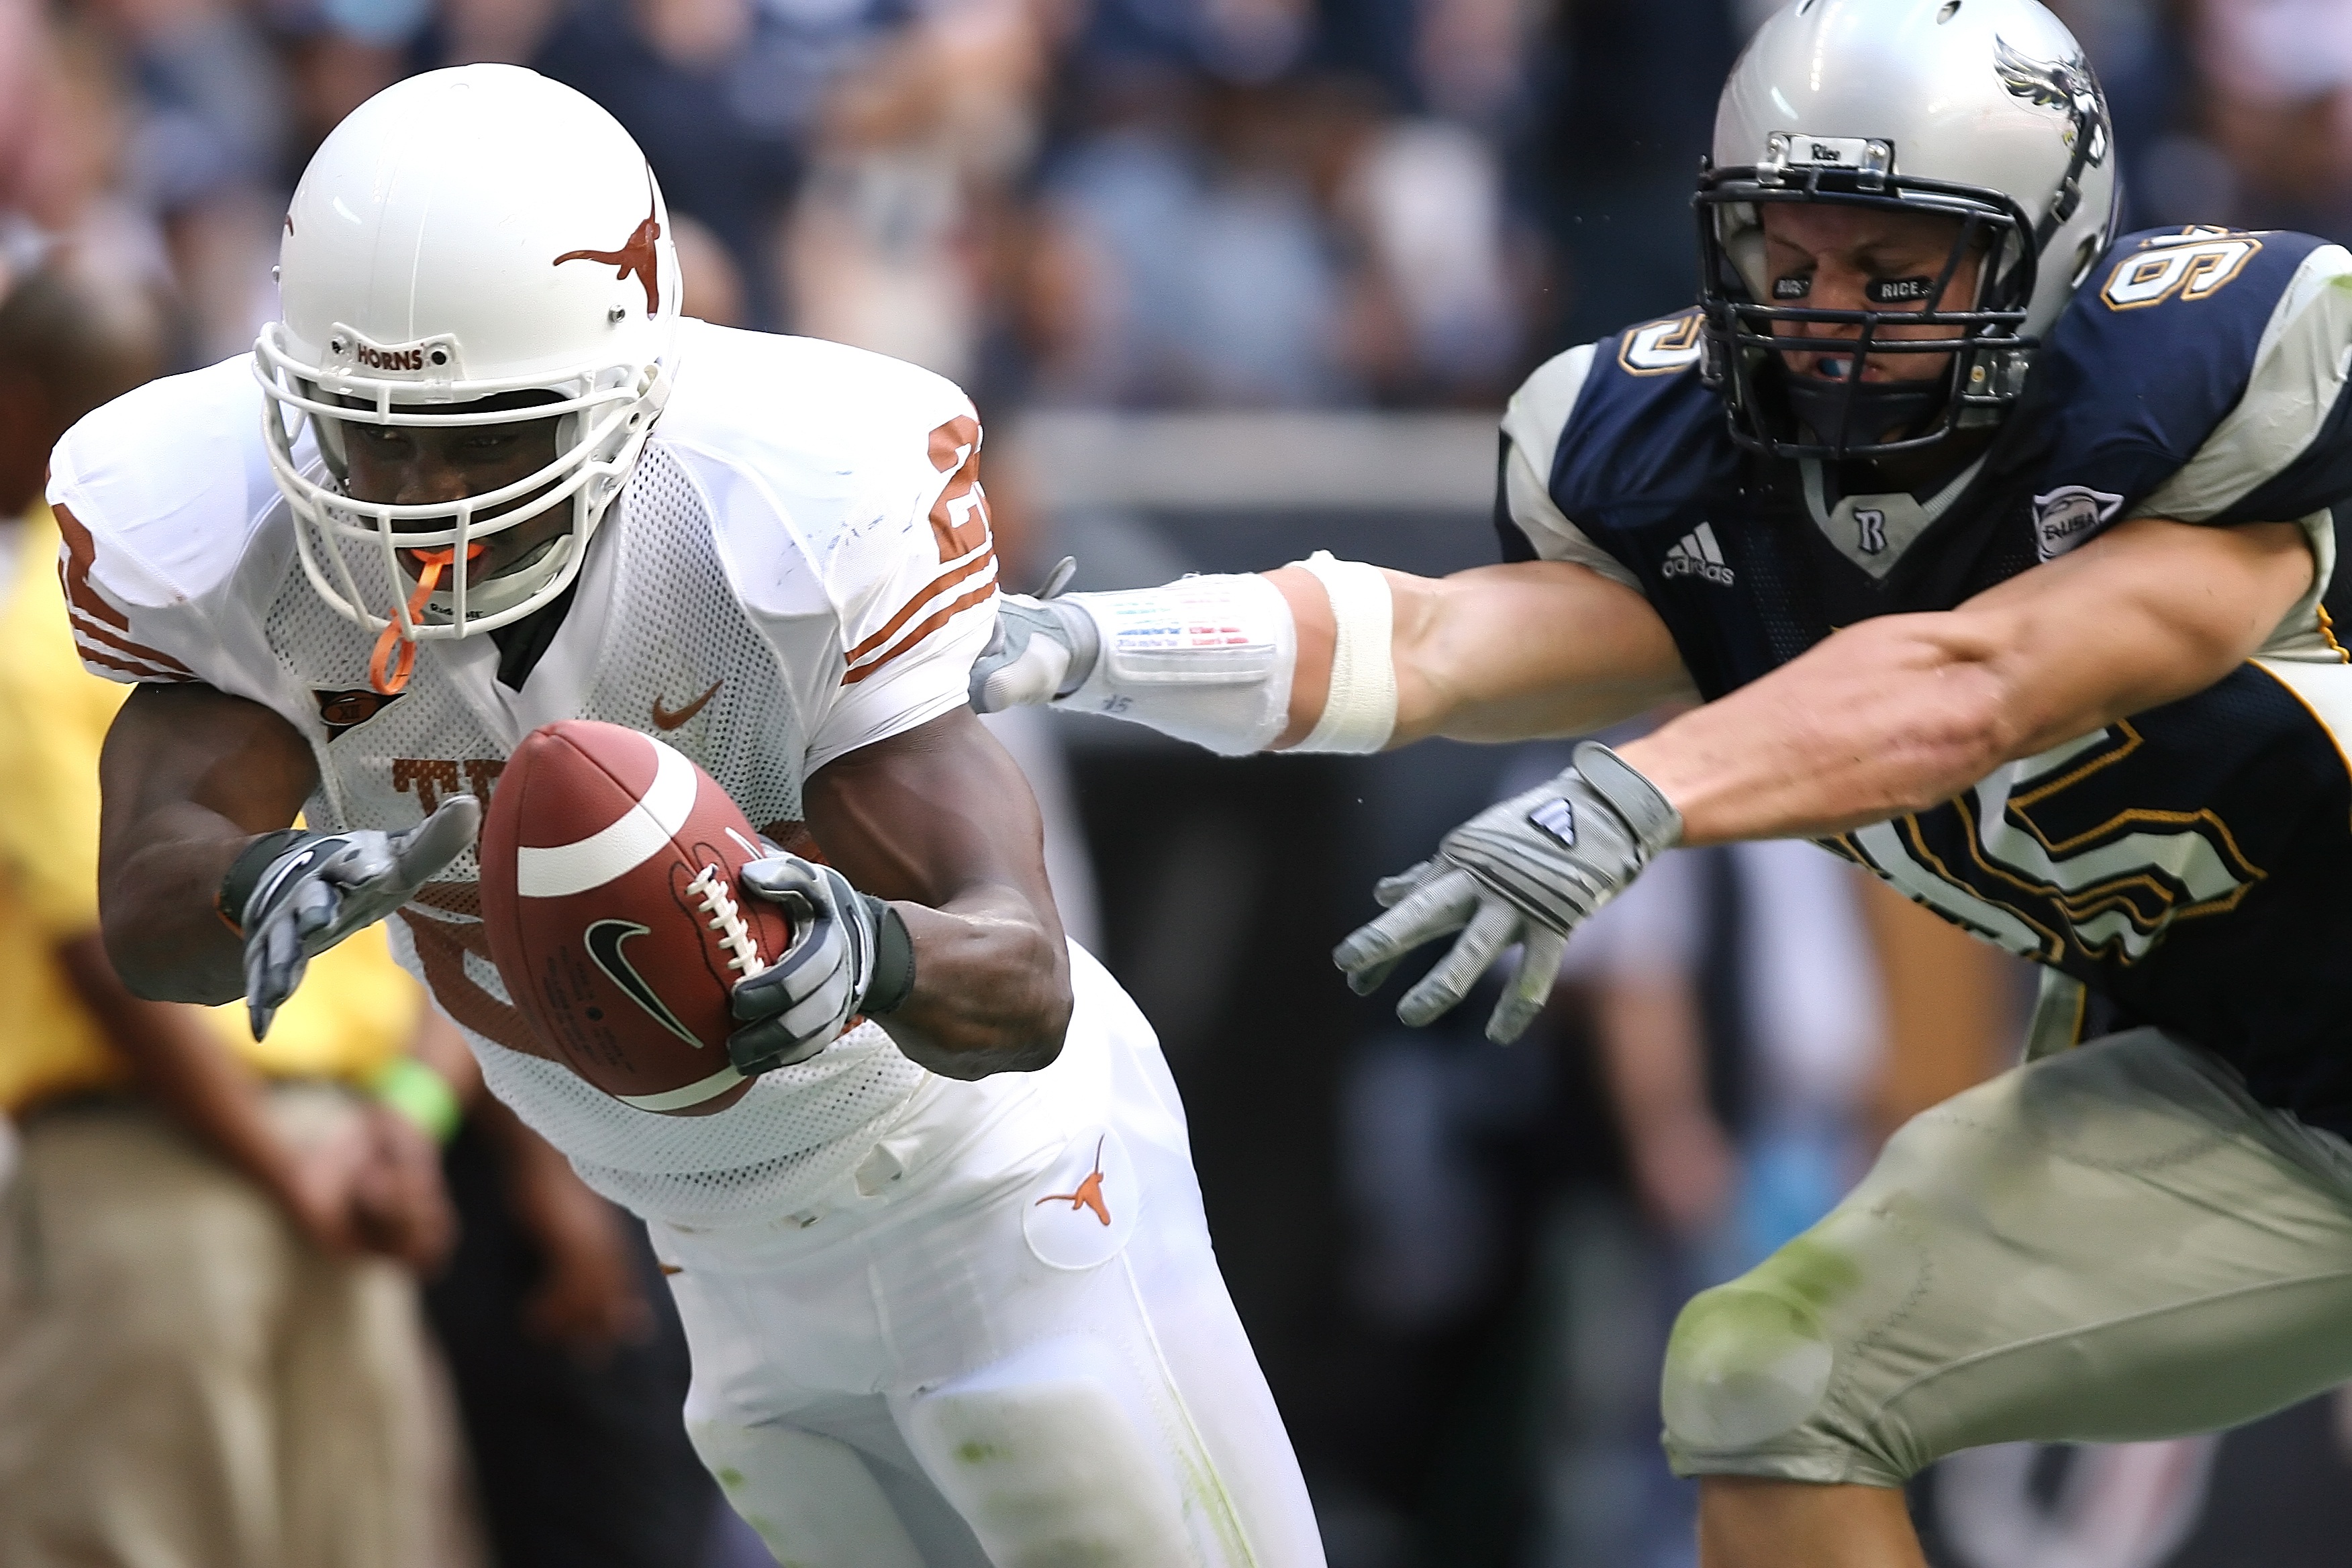
sport, game, play, diving, motion, action, soccer, football, player, muscular, competition, american, american football, sports, helmet, ball, texas, college, athlete, athletics, texan, score, touchdown, tackle, football player, football american, ball carrier, gridiron, running back, football game, pigskin, competitors, scoring play, canadian football, baseball positions, football equipment and supplies, gridiron football, protective equipment in gridiron football